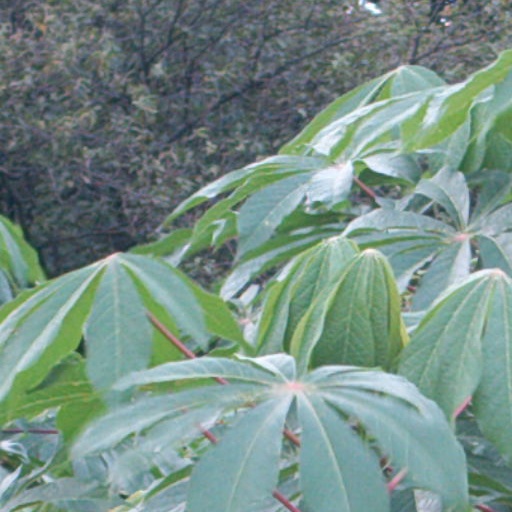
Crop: cassava